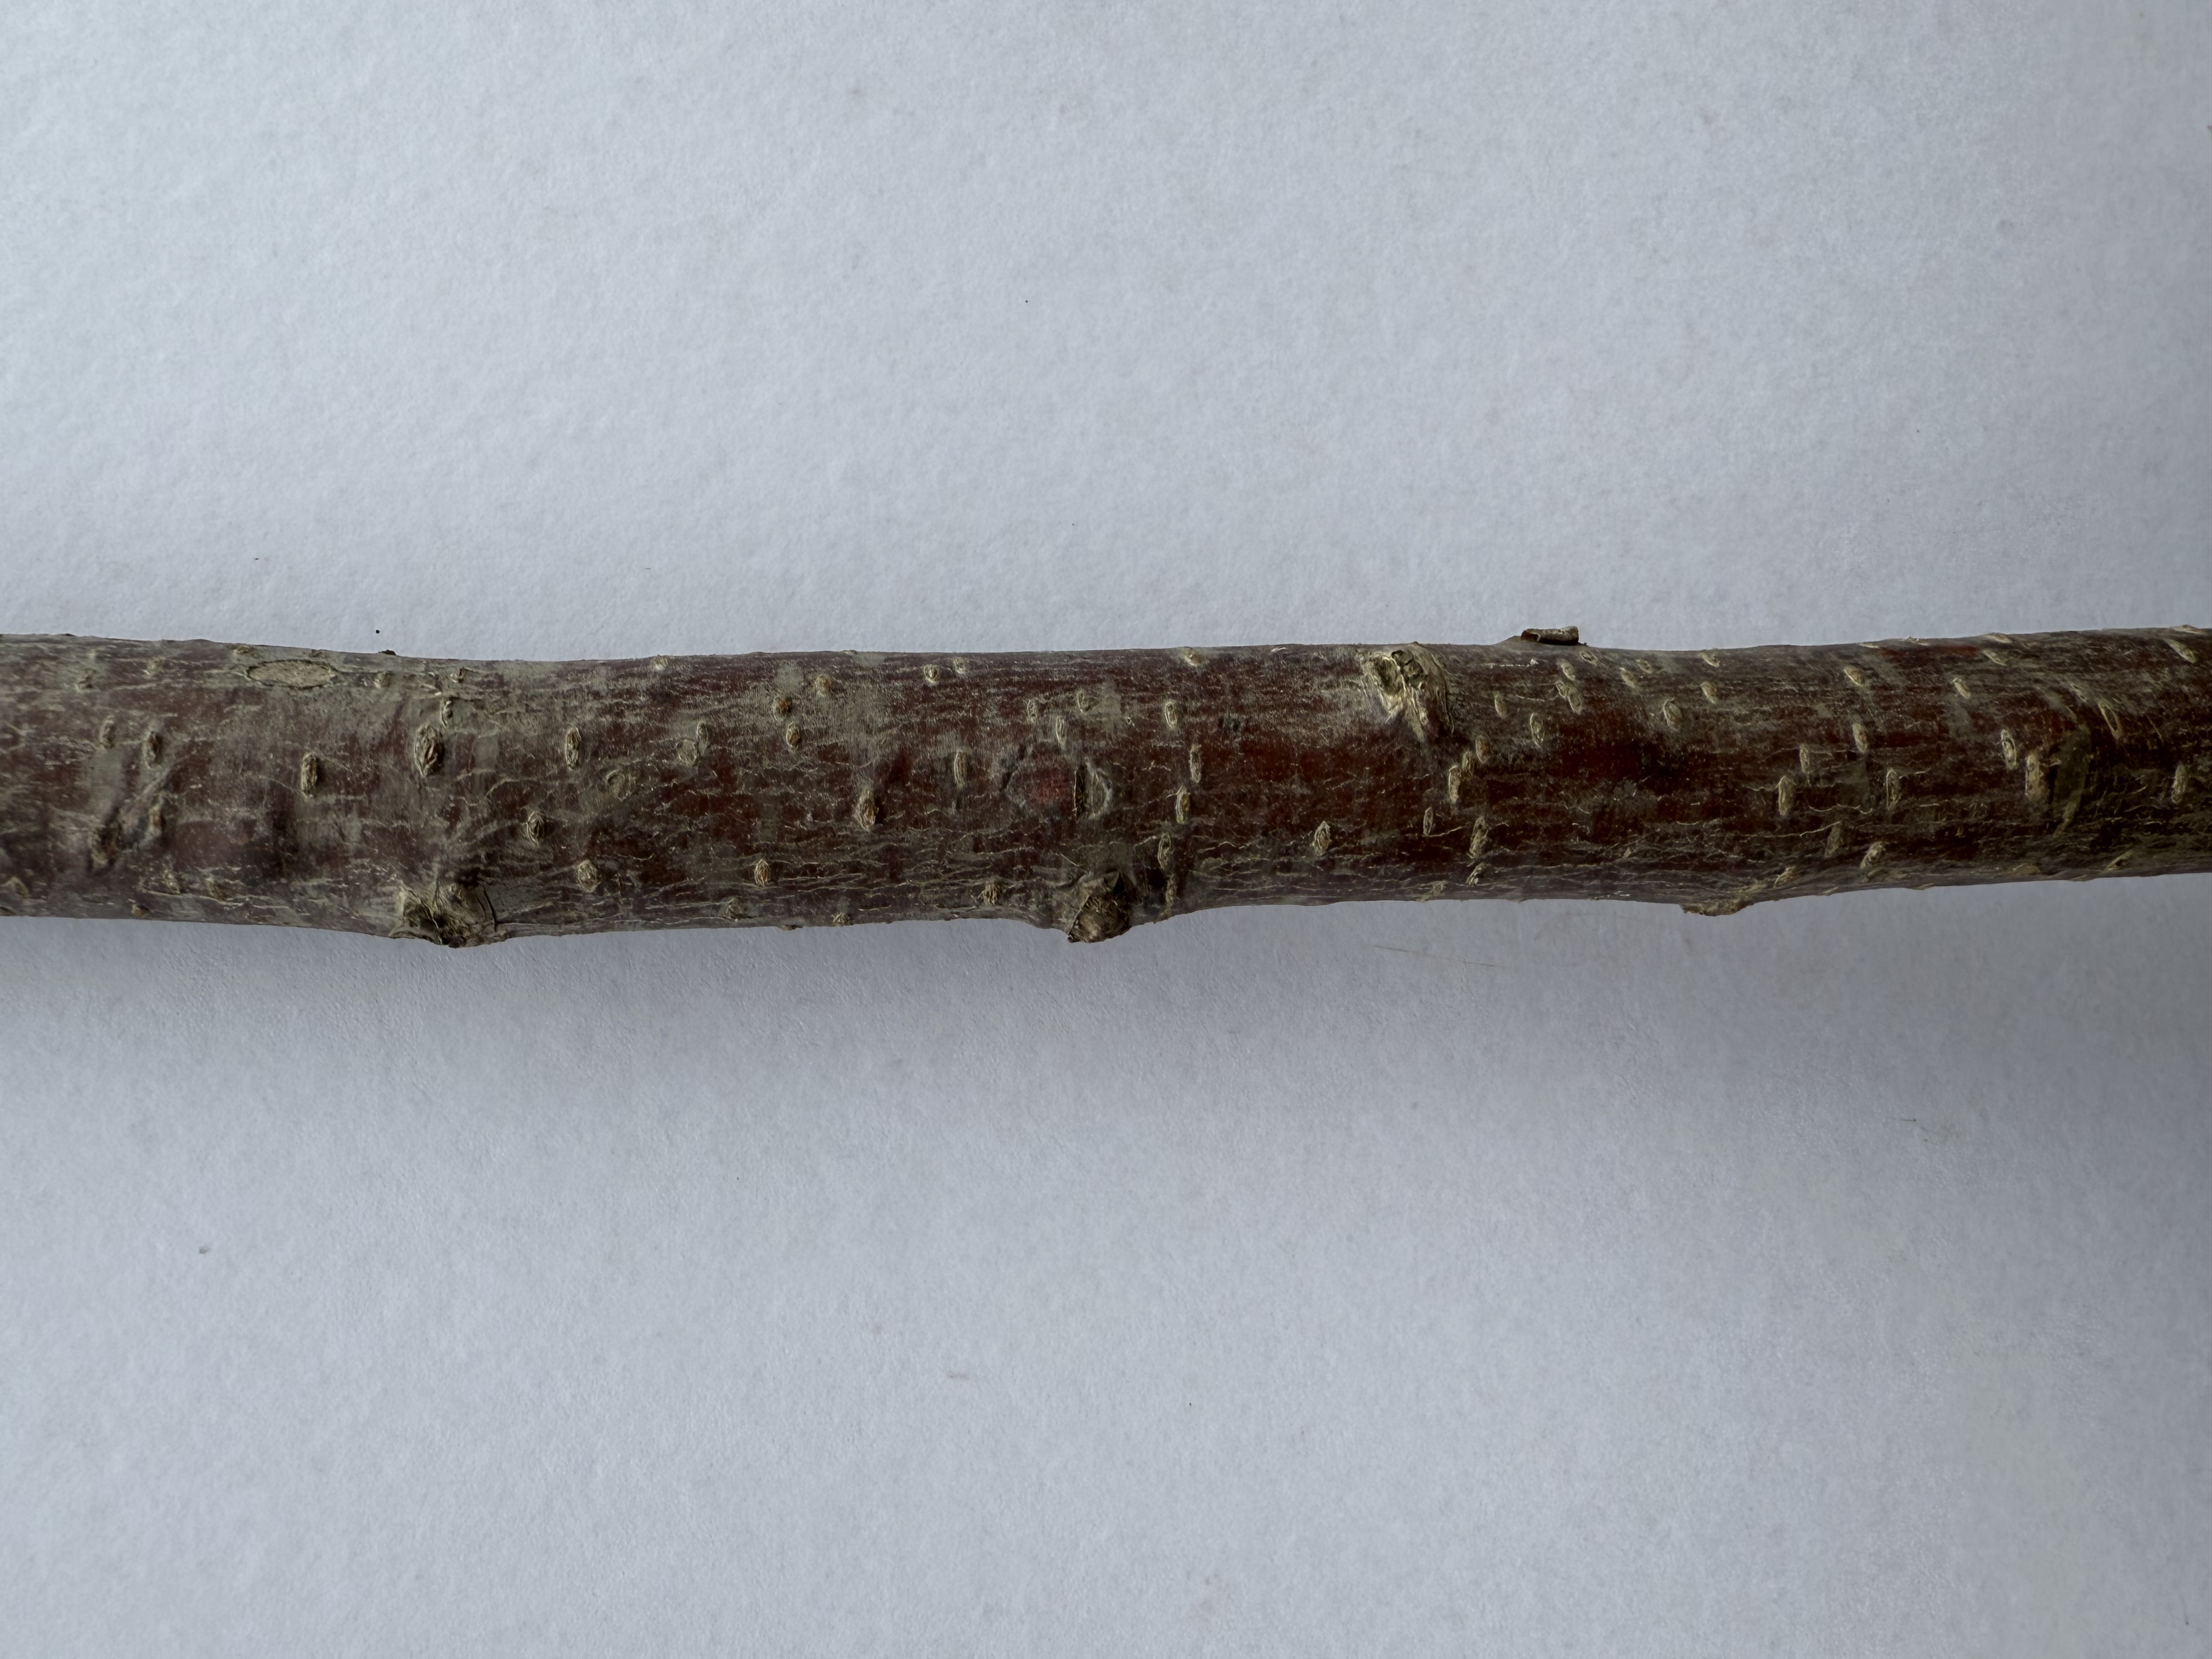
Variety: Kutahya Sour Cherry